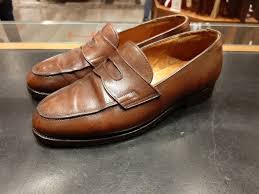
Waste category: shoes